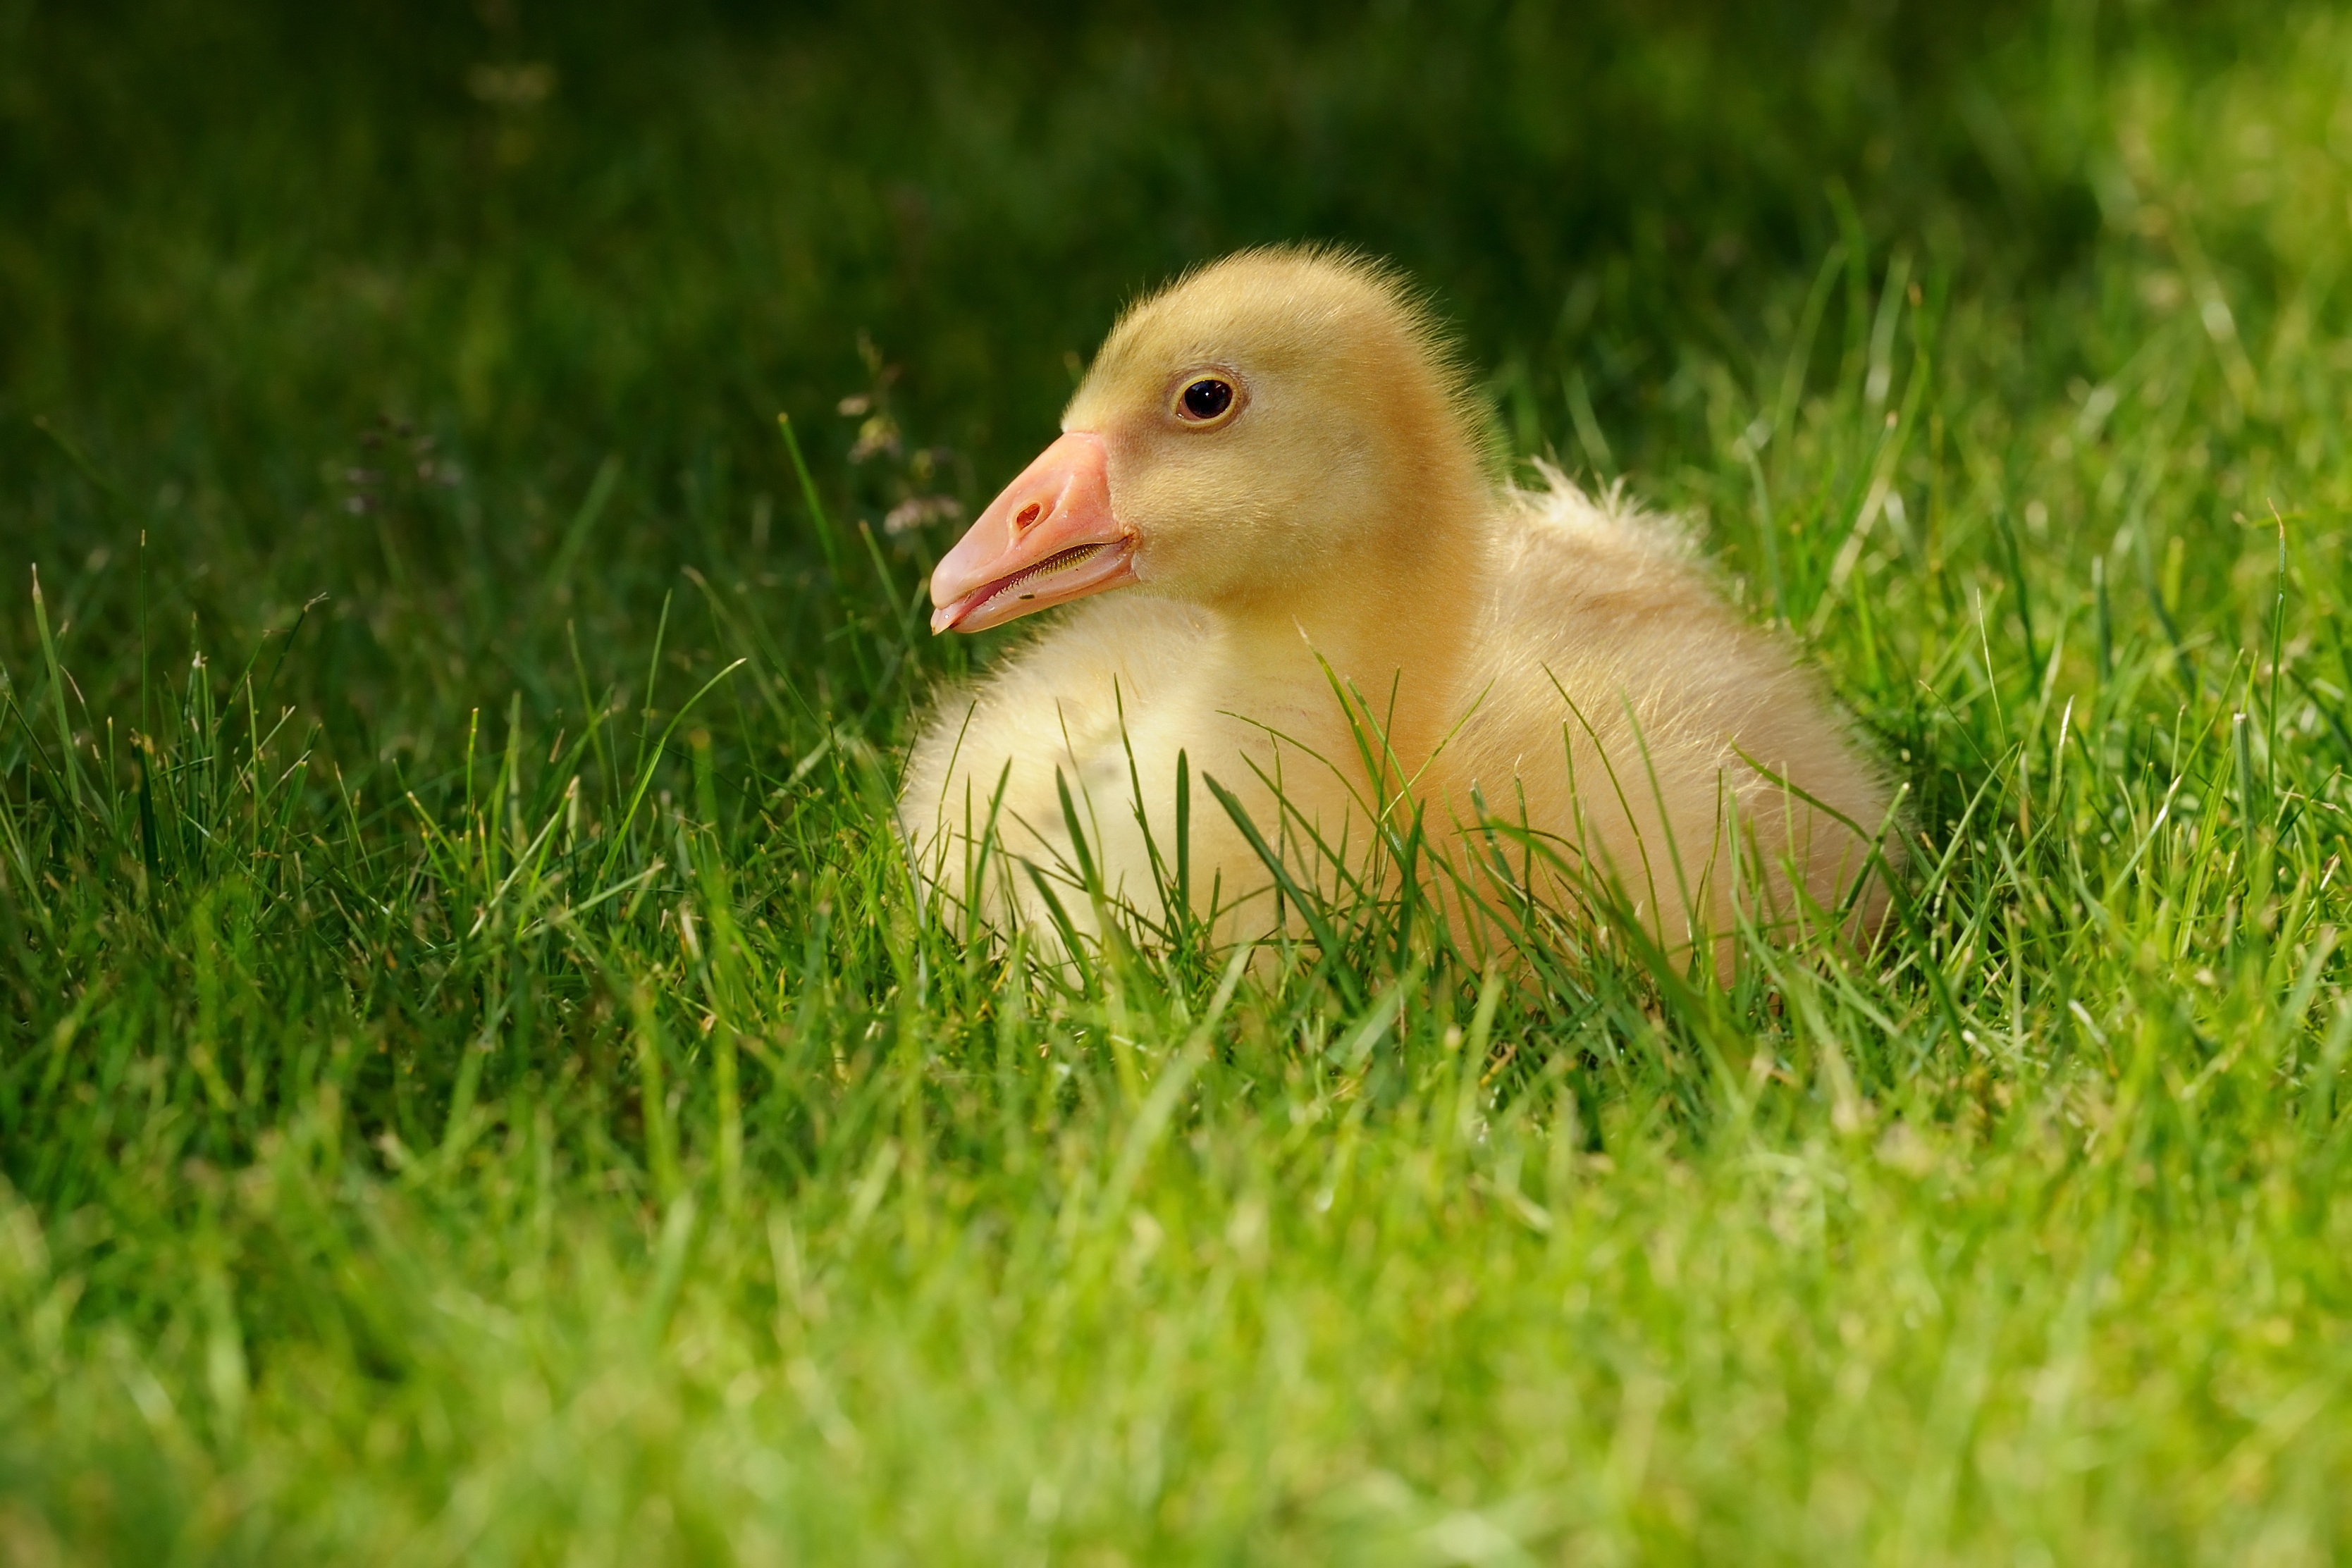
nature, grass, bird, lawn, meadow, prairie, animal, cute, wildlife, green, fluffy, beak, livestock, yellow, christmas, close, chicken, fauna, plumage, poultry, cheerful, duck, goose, vertebrate, funny, fluff, tongue, bill, waterfowl, chicks, water bird, breeding, ducks geese and swans, curls goose